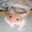
Label: hamster